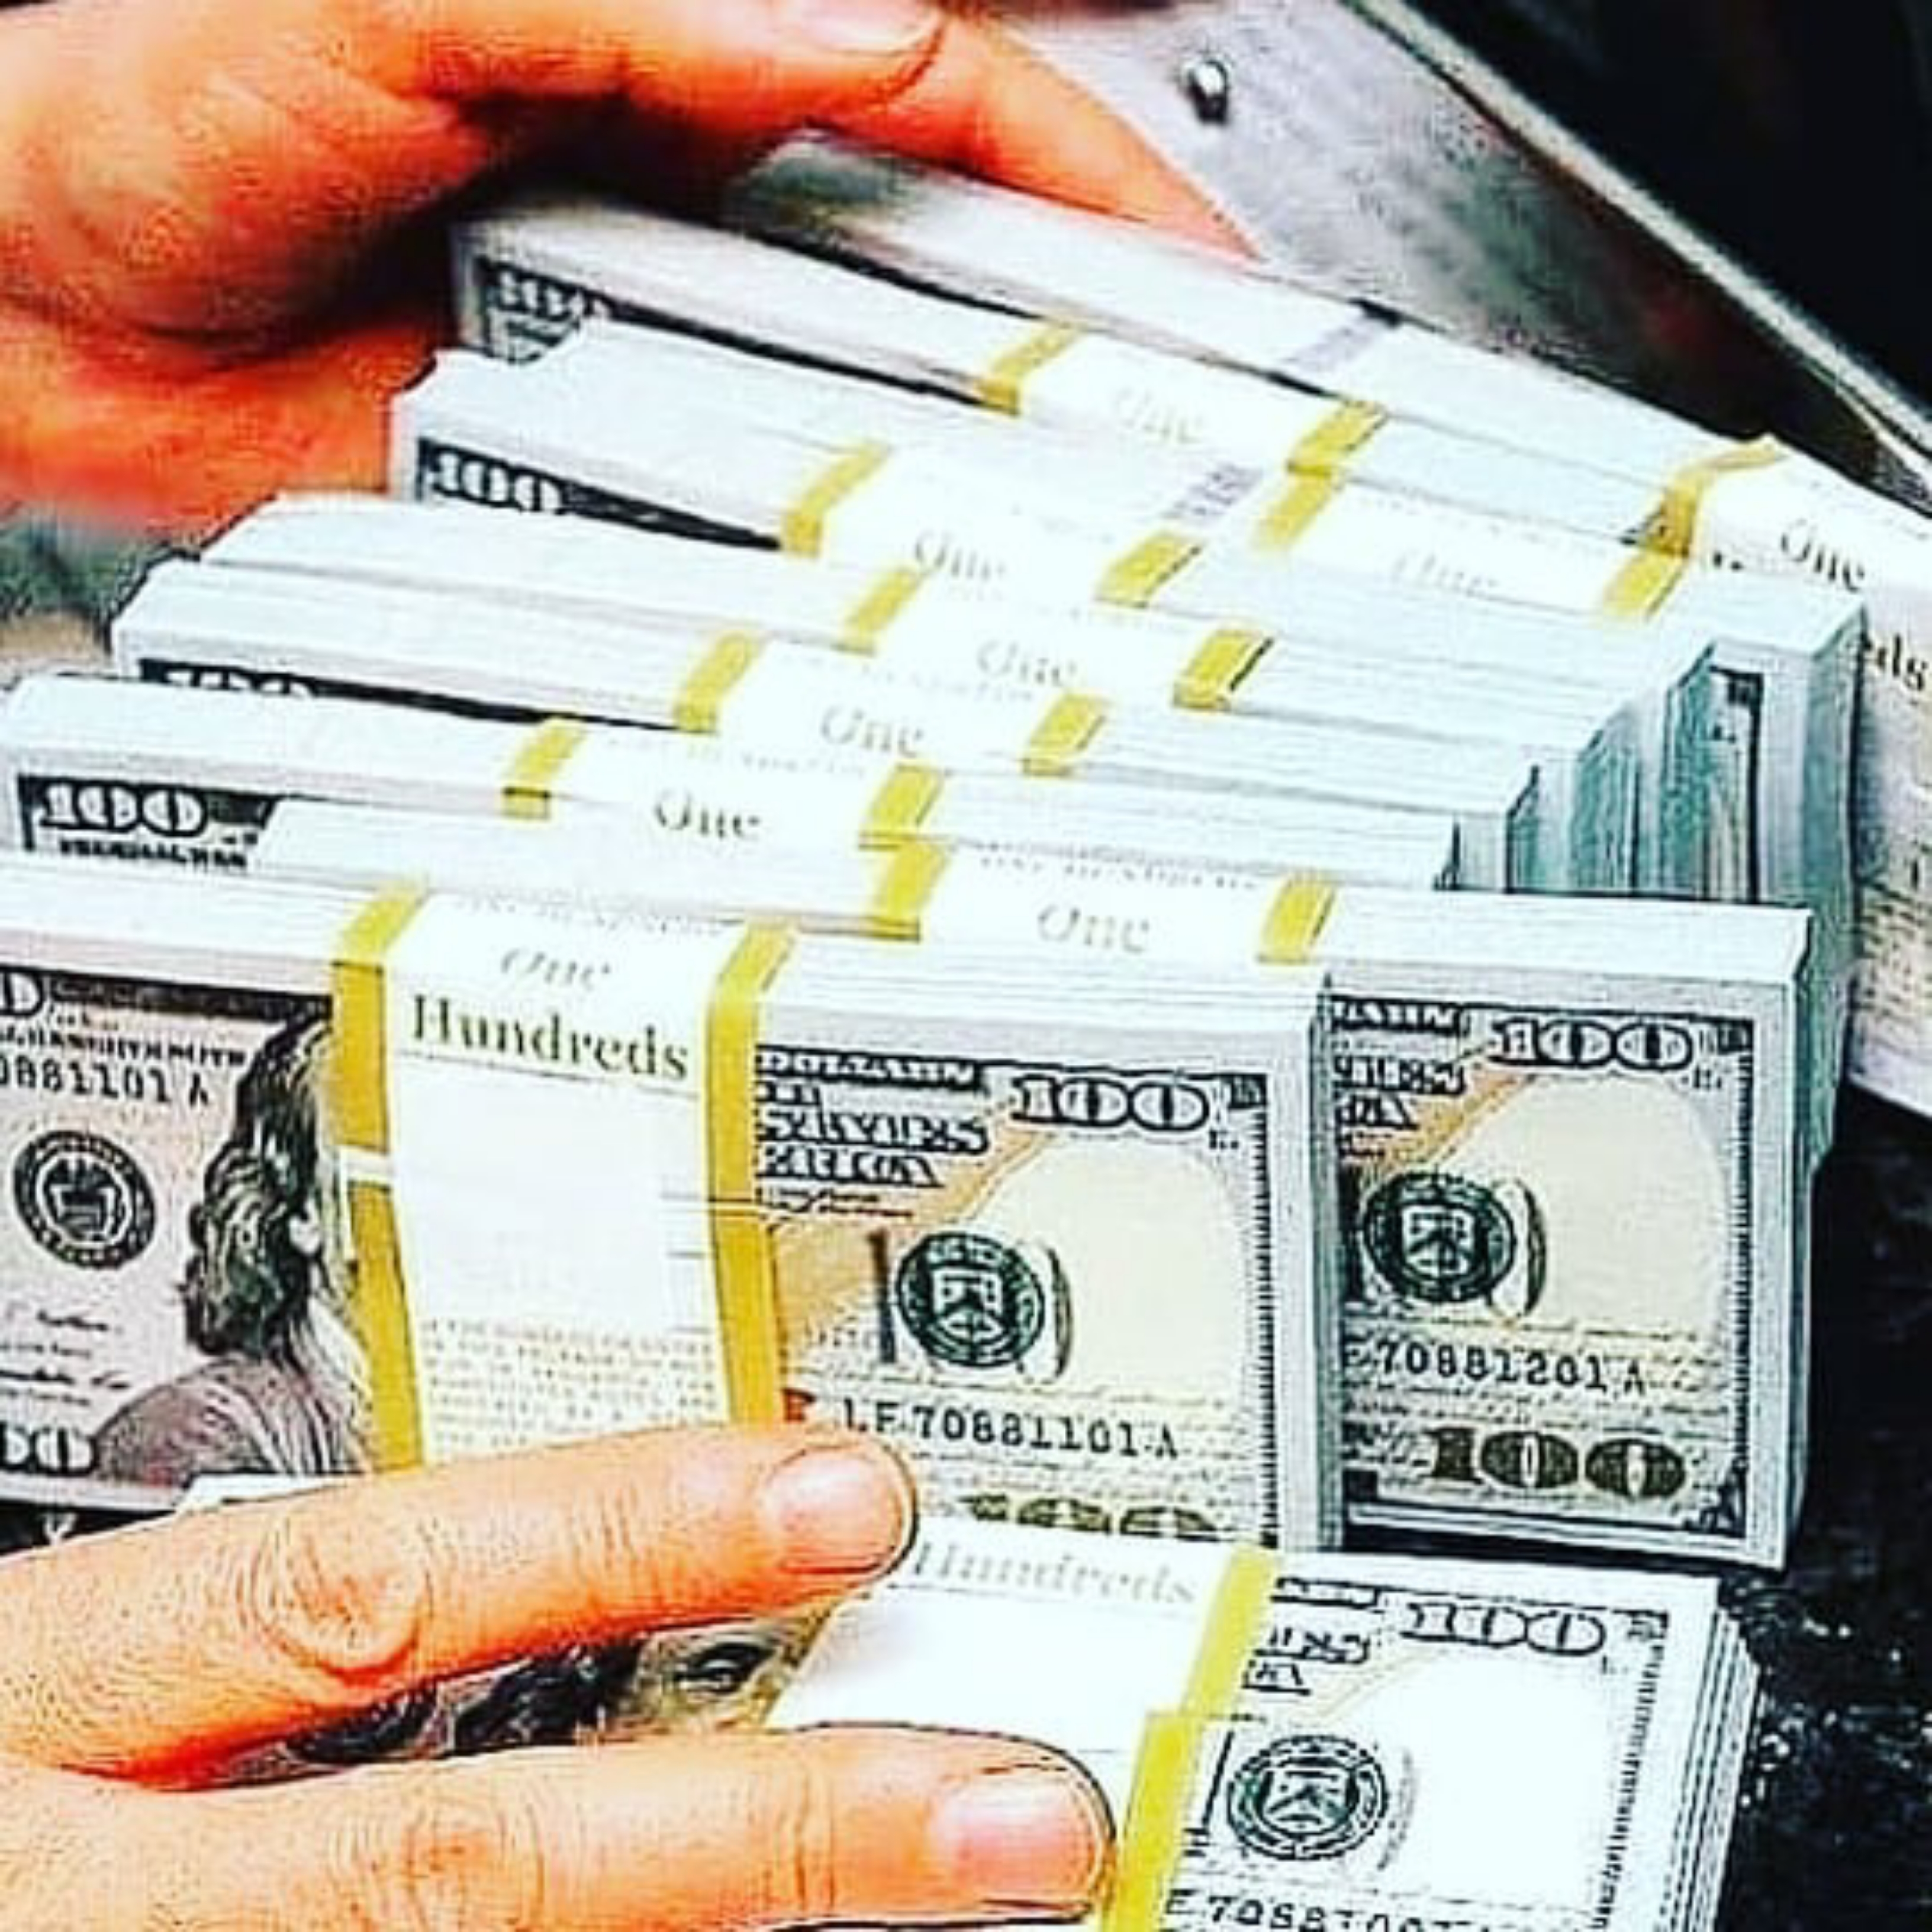
money, green, finger, font, line, Material property, thumb, nail, currency, banknote, saving, money handling, cash, paper, brand, recreation, paper product, dollar, publication, label, comfort food, metal, games